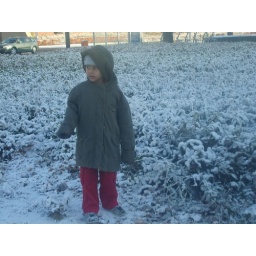
Soham standing in a snow covered field in Veldhoven